Gilles Simon

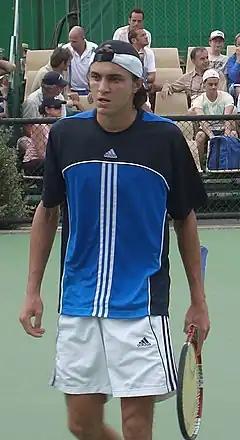
At the 2006 Australian Open

Simon competed at the Australian Open, where he beat Nicolás Massú and Tomáš Berdych, before being defeated by No. 13 Thomas Johansson in the third round. After this result, he broke into the top 100 for the first time, climbing to No. 89.